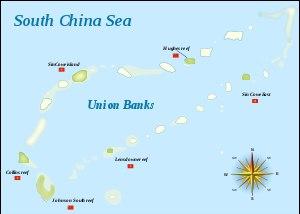
Le récif de Johnson du Sud, aussi appelé Mabini par les Philippins, vietnamien : Đá Gạc Ma est un récif situé dans les îles Spratleys en mer de Chine méridionale faisant partie d'un atoll ancien, dégradé et submergé, le Banc de l'Union. A 350 kilometres à l'ouest des Palawan, il est inclus dans la zone économique exclusive de 370 km, 200 milles marins, revendiquée par les Philippines. Il est contrôlé par la République populaire de Chine mais est revendiqué par les Philippines, le Viet-Nam et Taïwan. Il fait l'objet d'aménagement dans le cadre de la Grande muraille de sable.